Karelian Coast

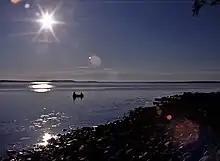
Karelian Coast

The Karelian Coast is a coastal area in Murmansk Oblast and the Republic of Karelia in northwest Russia. It is located on the western side of the White Sea, between the northwesternmost extremity of the Kandalaksha Gulf and the mouth of the river Kem. The major rivers flowing to the sea at the coast are the Kovda and the Kem.